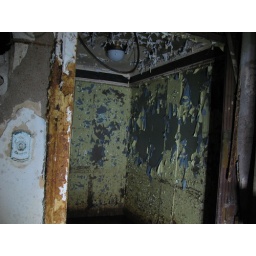
Old elevator, on the ground floor. 3&amp;quot; water in it.